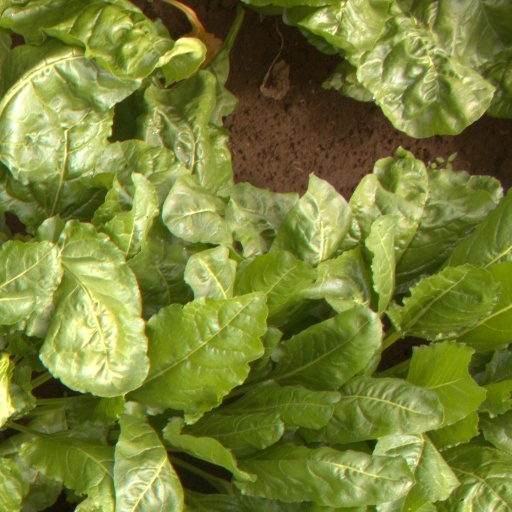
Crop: sugar beet